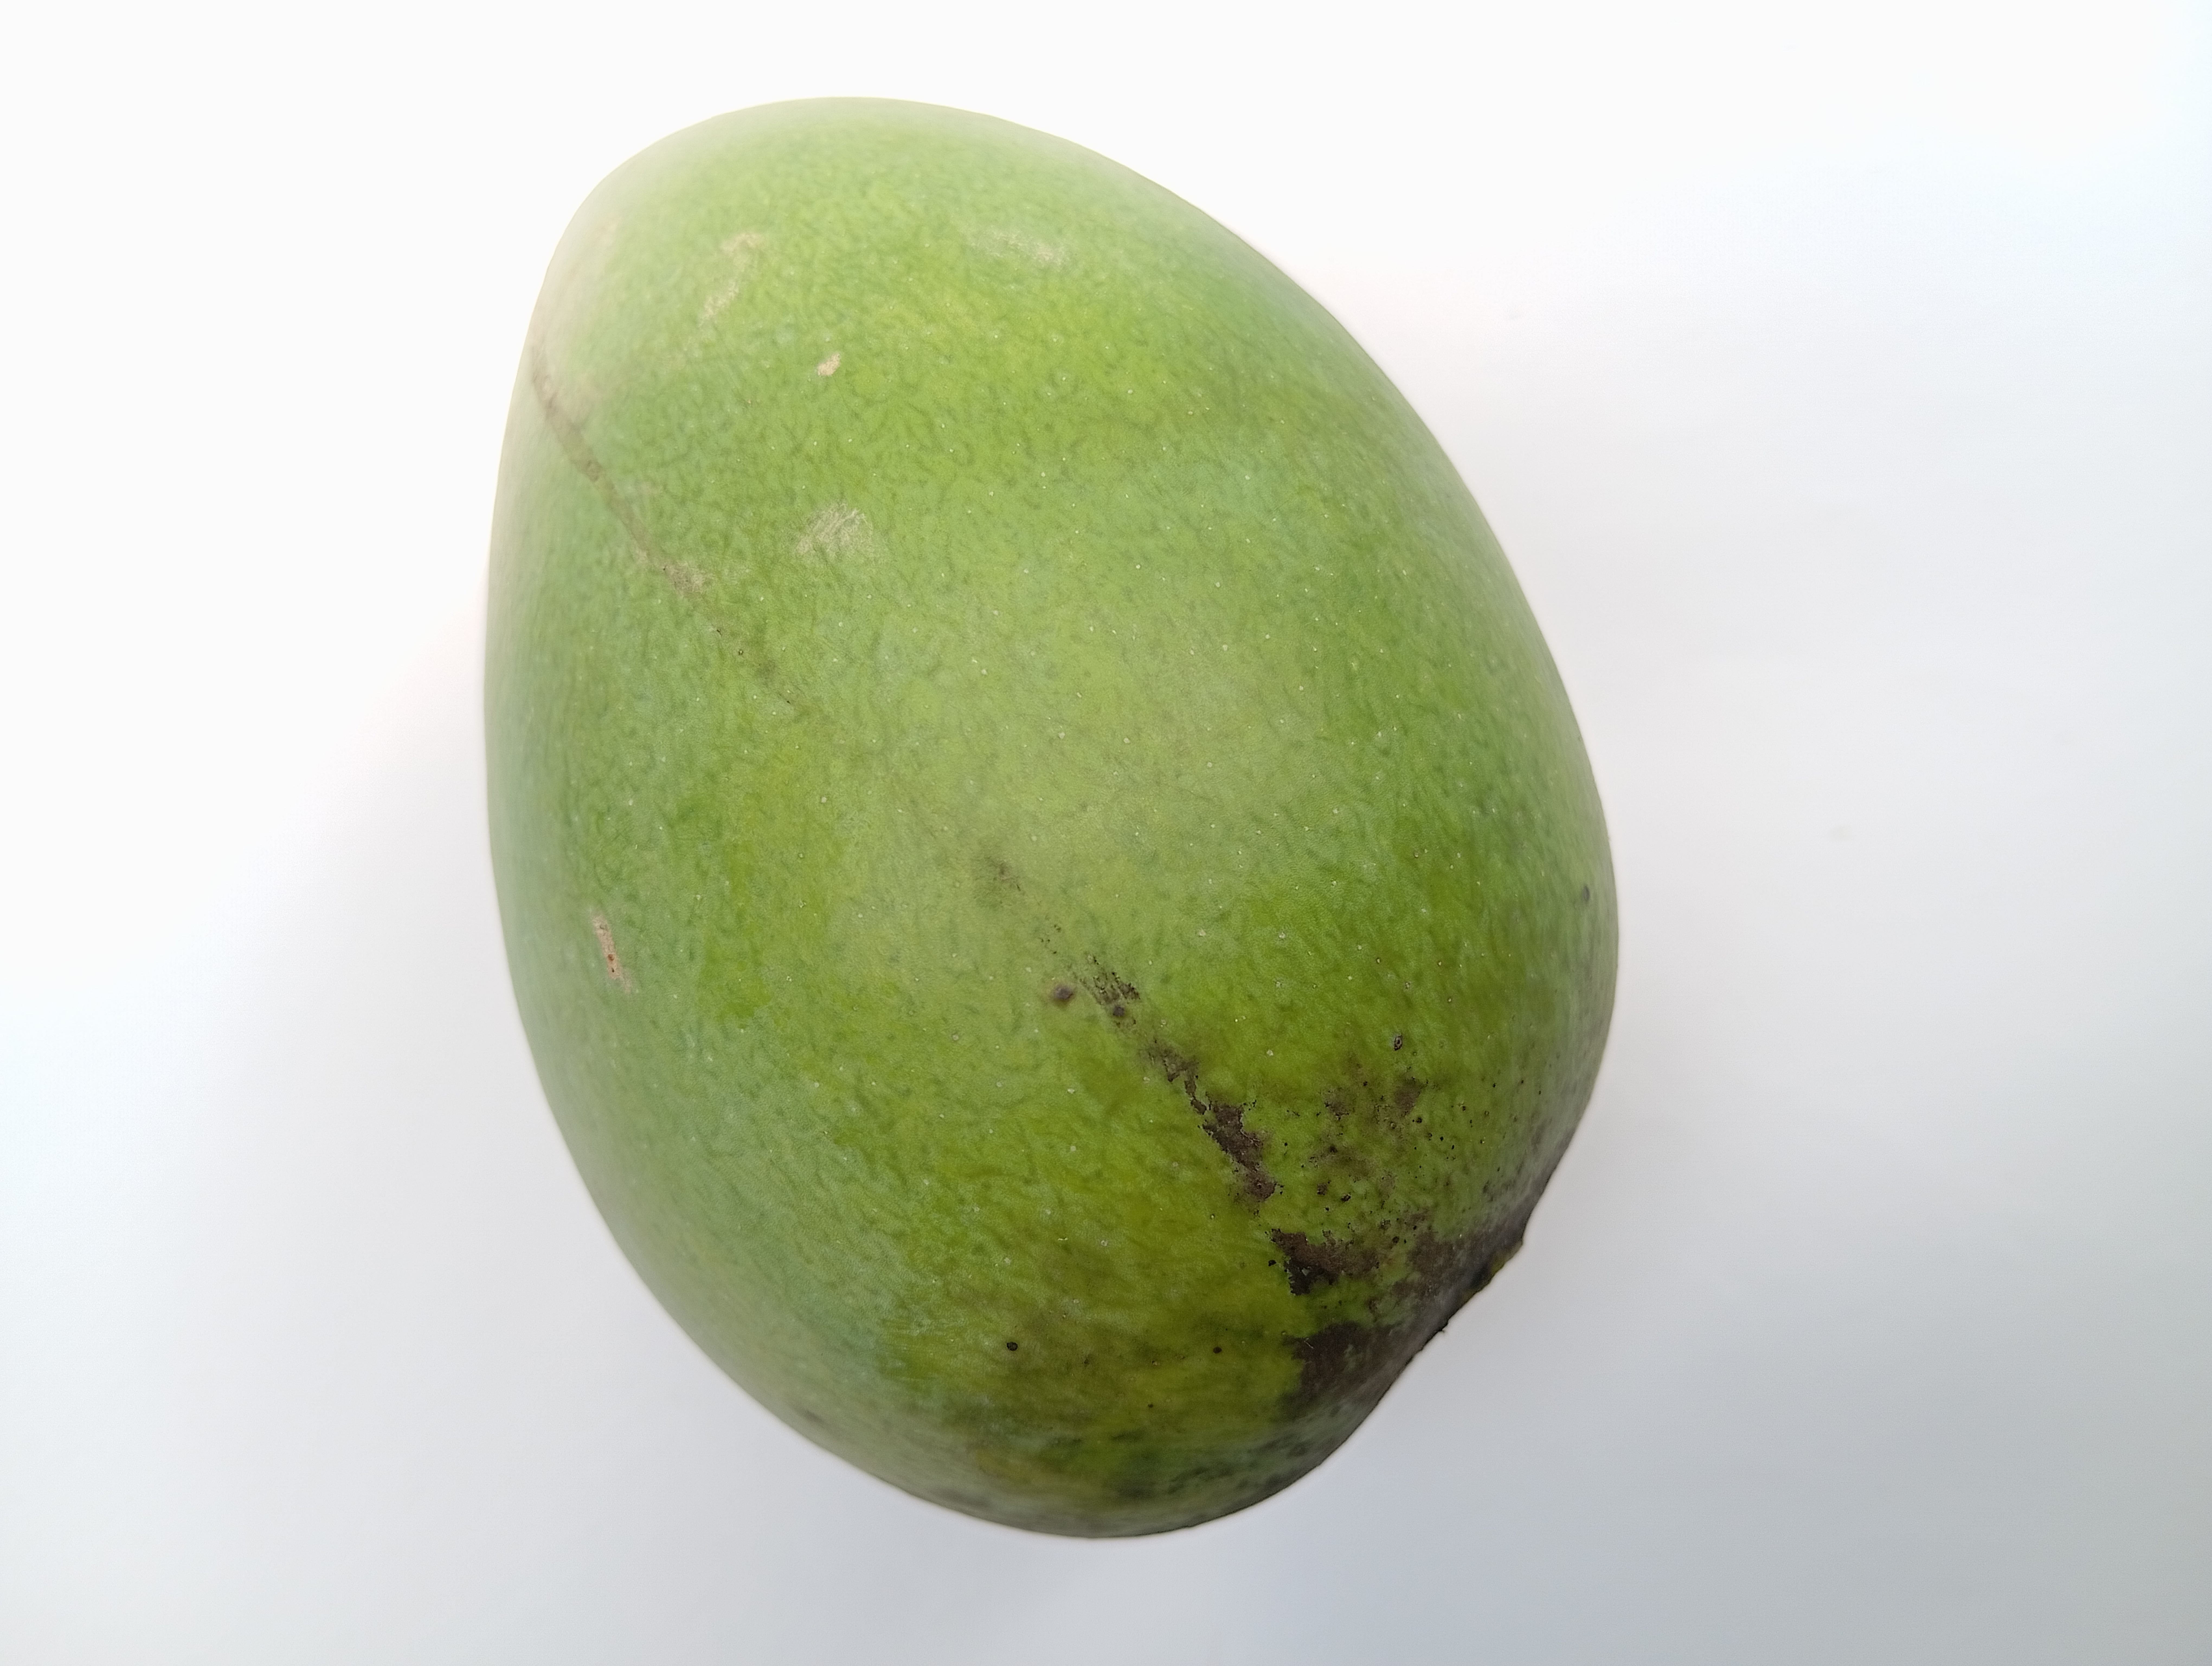
Mango variety: Harivanga